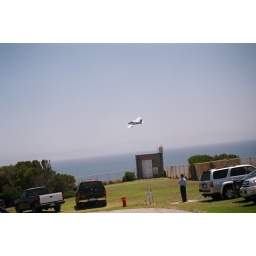
Plane flying by Light house